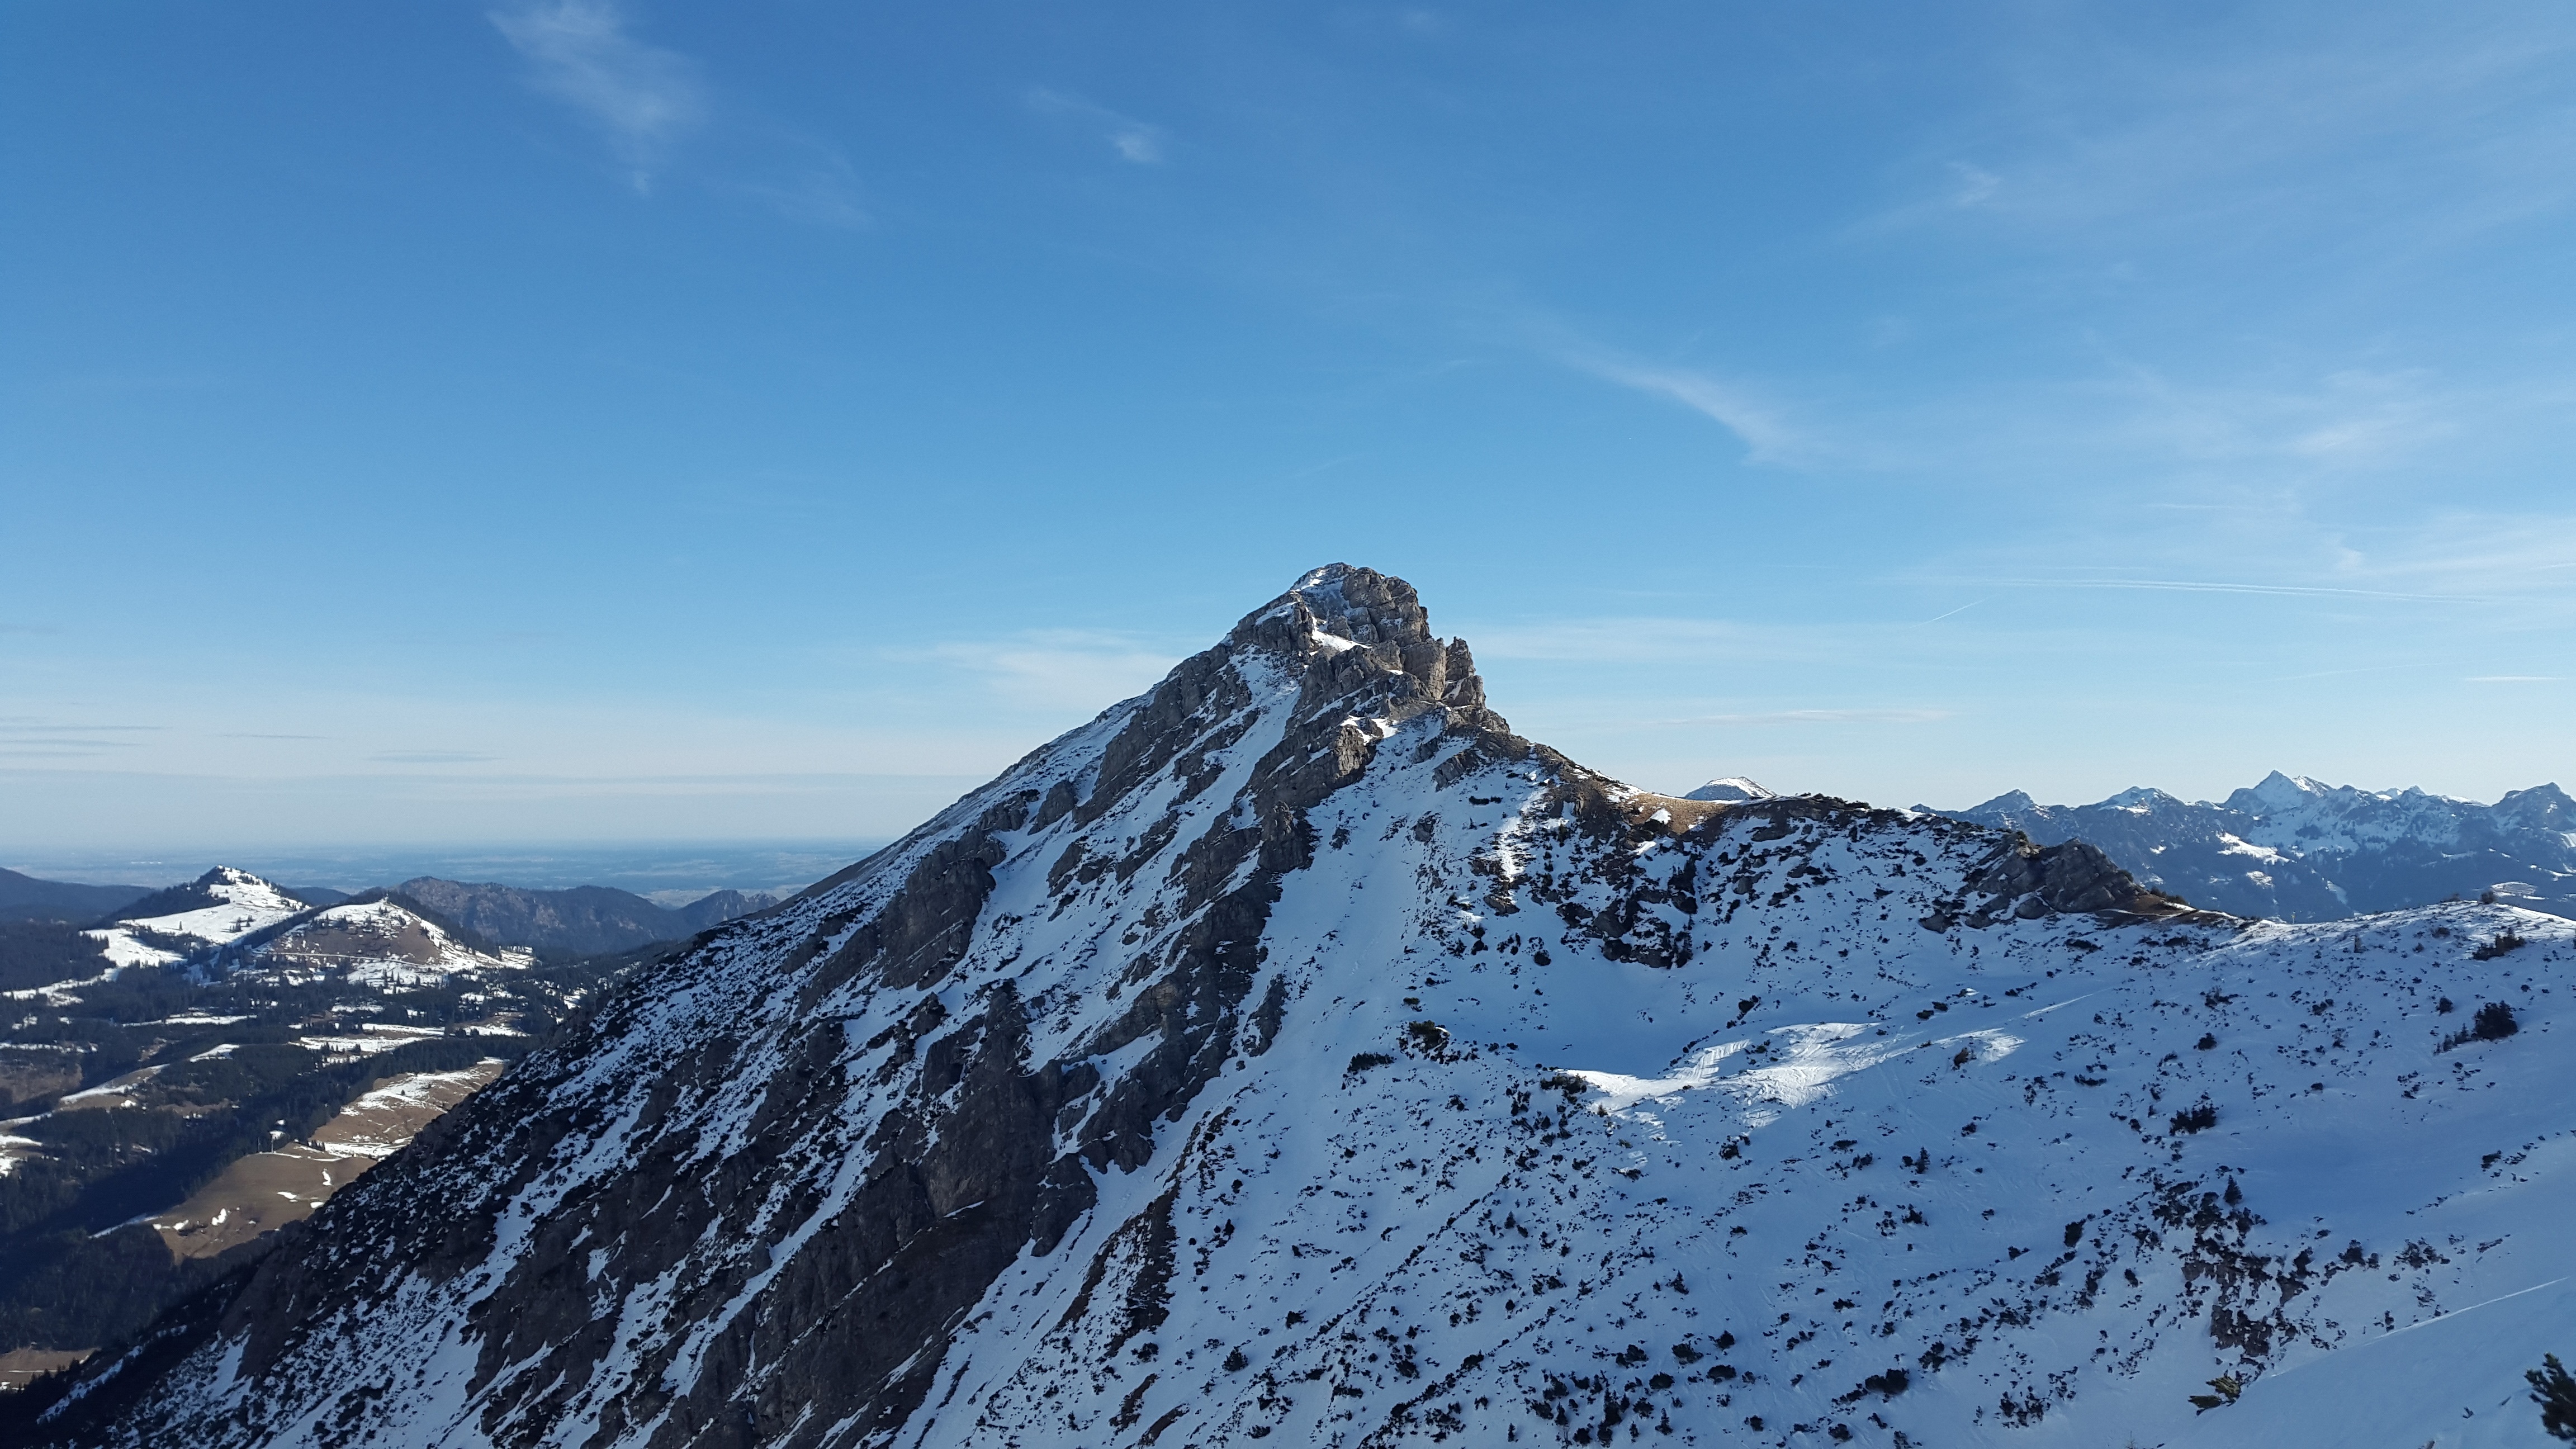
mountain, snow, winter, adventure, mountain range, weather, alpine, ridge, summit, austria, mountaineering, sports, mountains, alps, plateau, fell, tyrol, landform, allg u alps, tannheimer mountains, tannheim, geographical feature, mountainous landforms, geological phenomenon, allgau, rohnenspitze